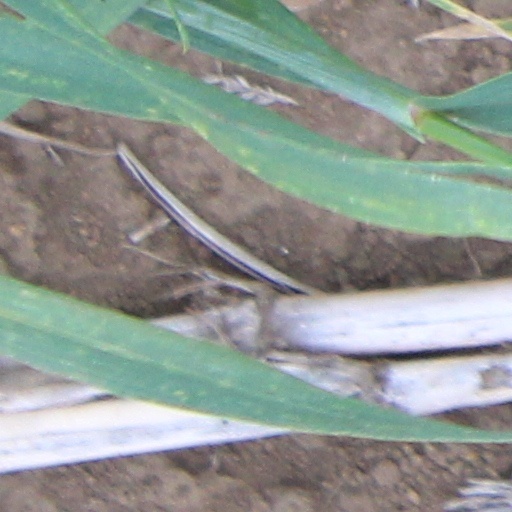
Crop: wheat